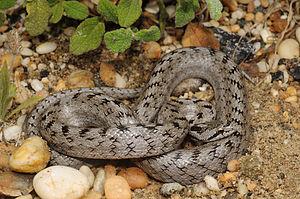
Cette liste systématique des noms vulgaires de reptiles ne concerne que les espèces vivant en France métropolitaine.
Coronella girondica, appelée en français Coronelle girondine ou Couleuvre bordelaise, est une espèce de serpents de la famille des Colubridae.